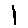
Label: 1